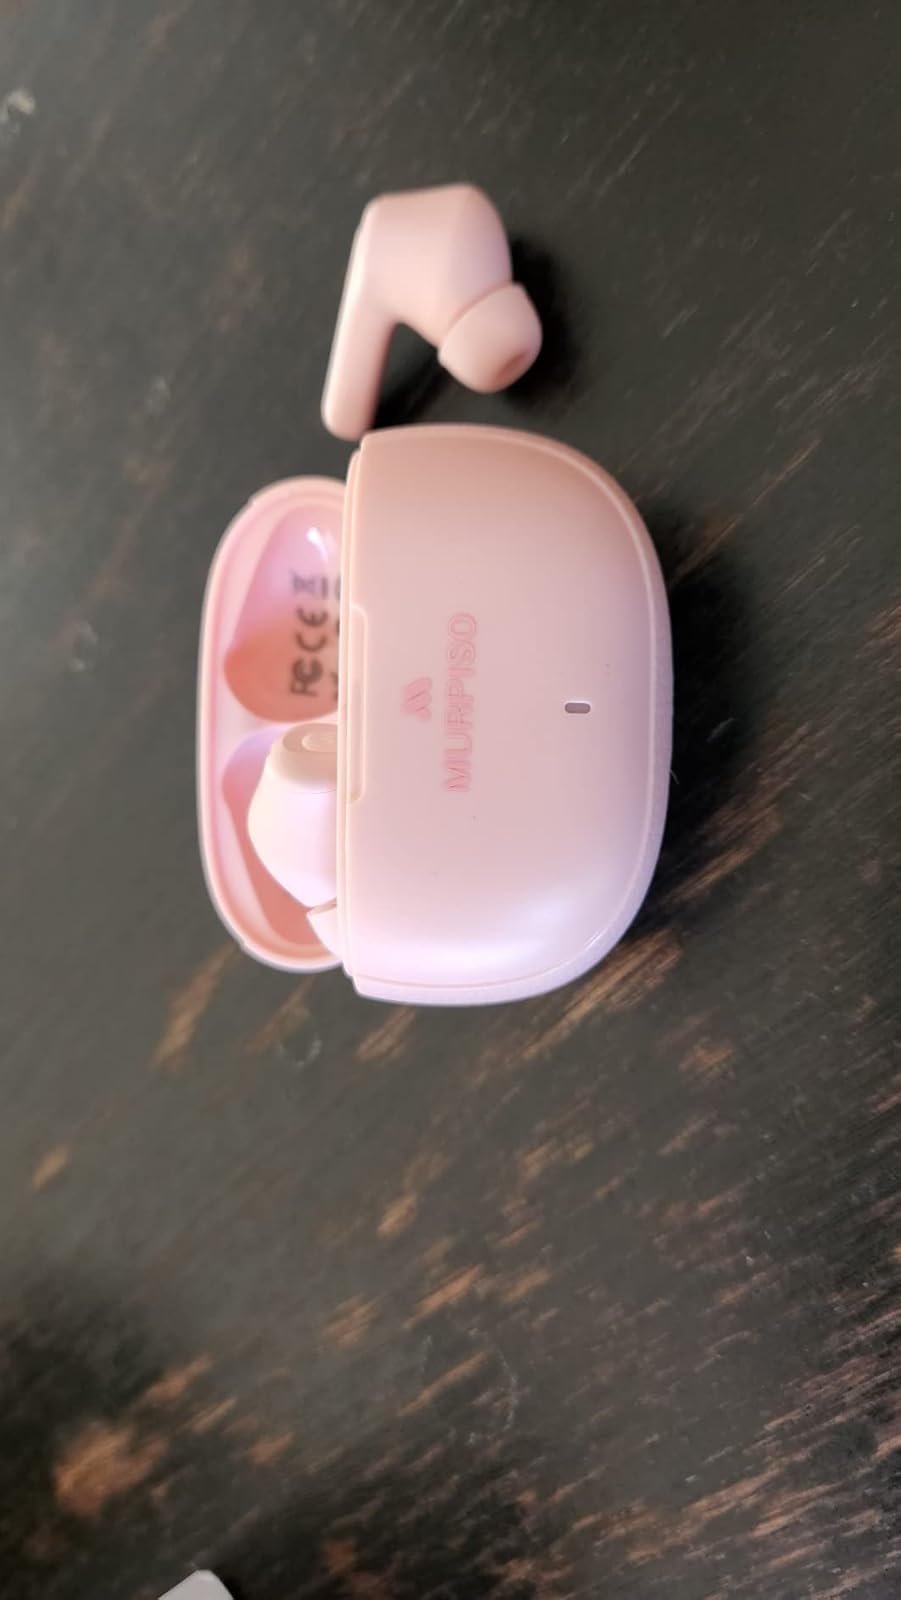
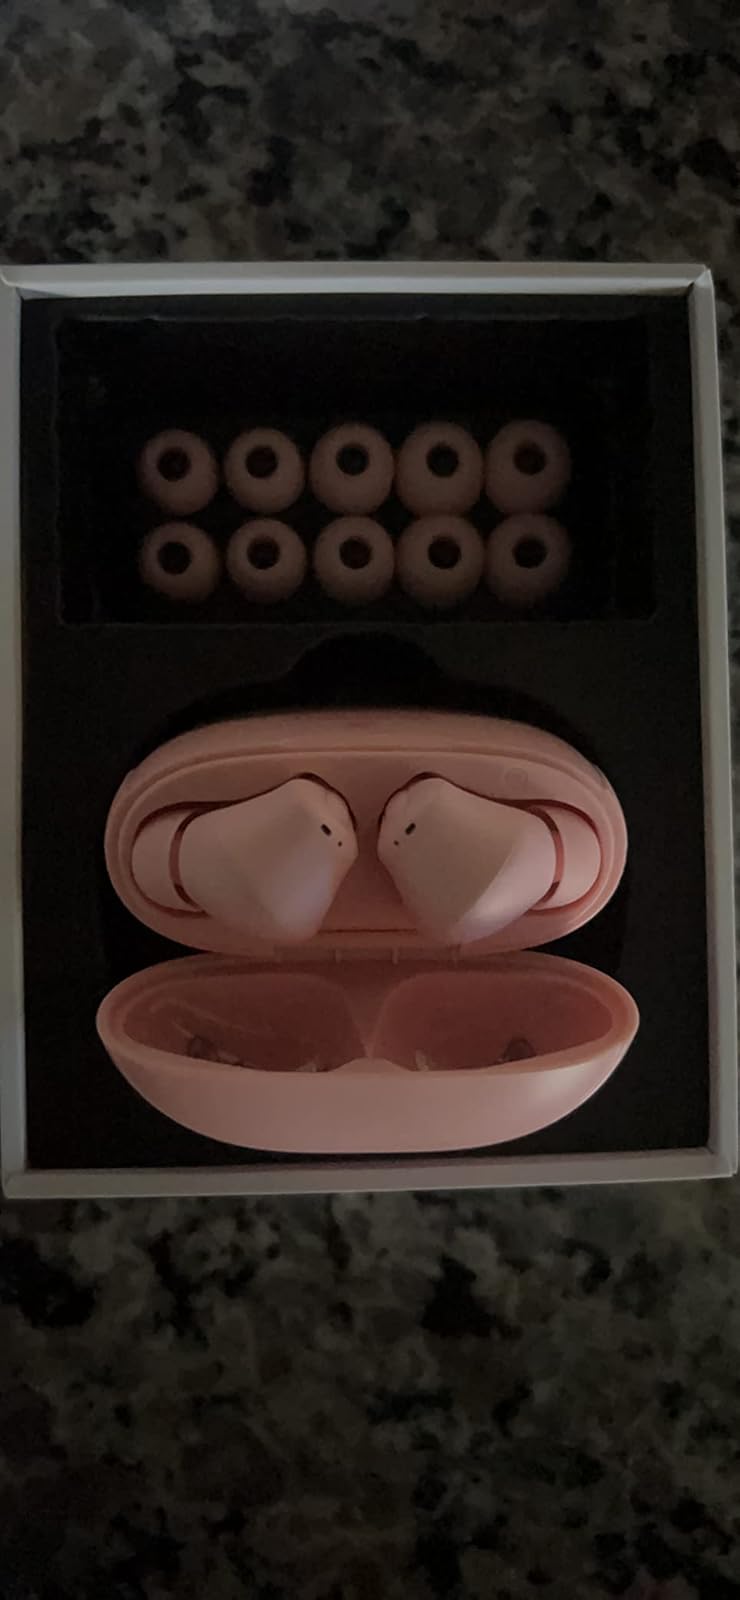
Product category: earbuds
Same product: yes